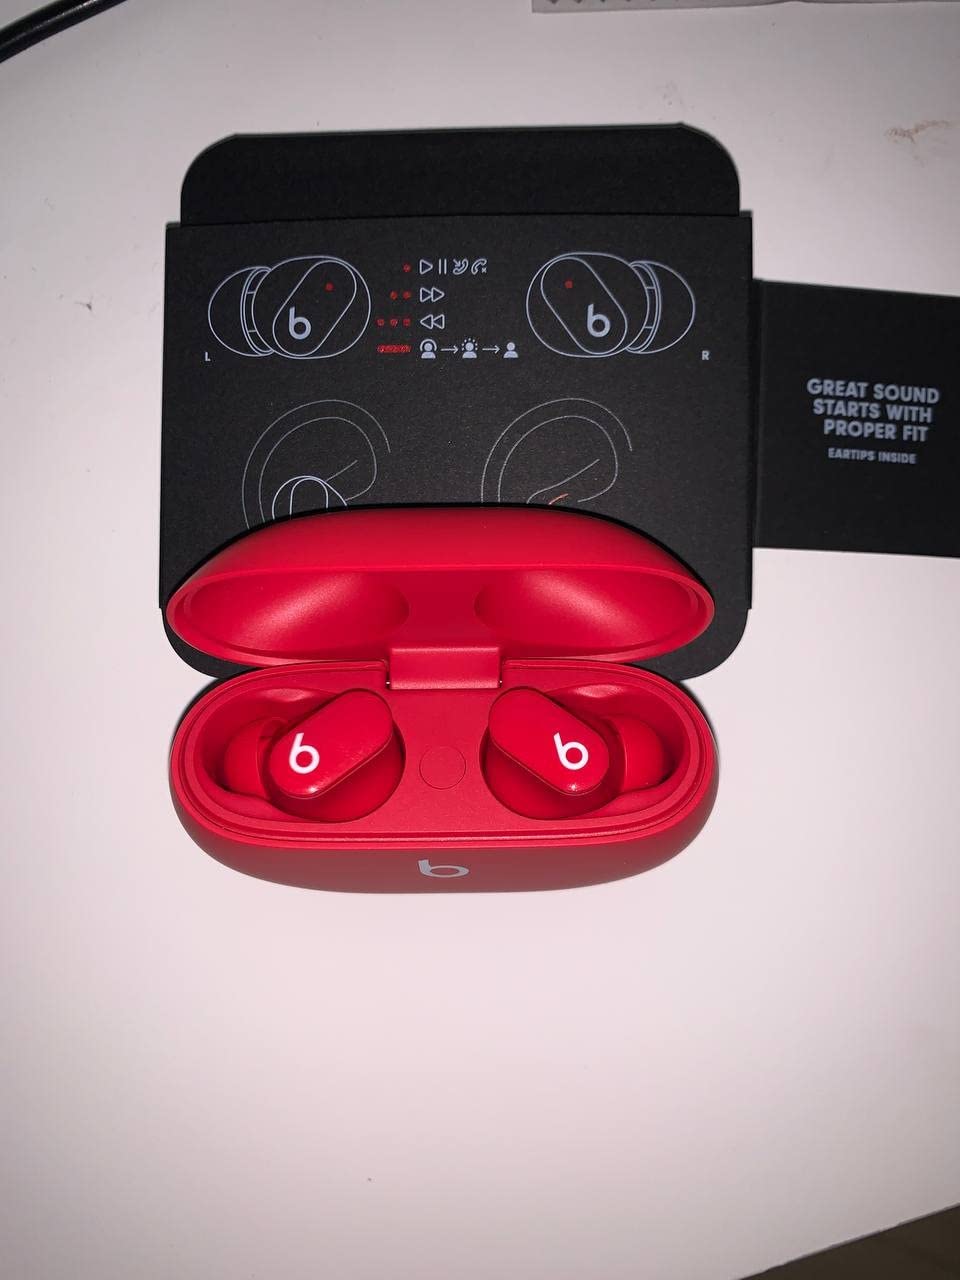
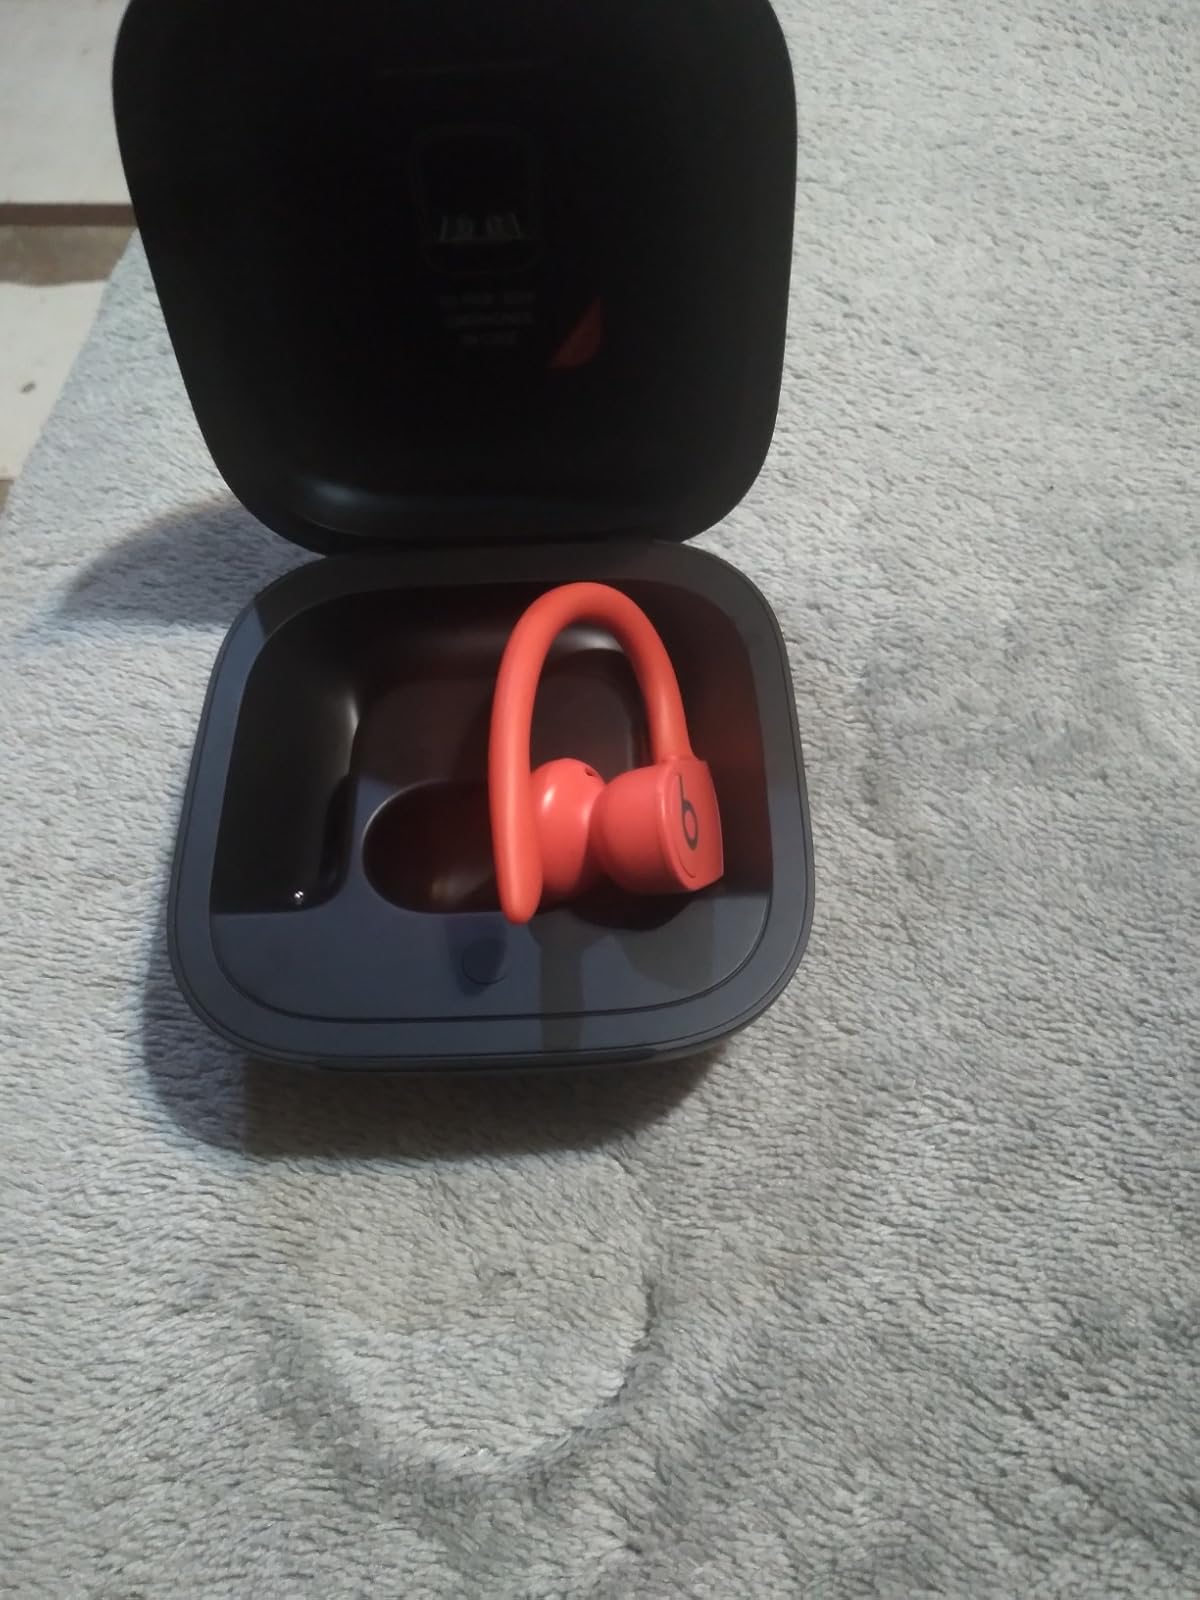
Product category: earbuds
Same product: no